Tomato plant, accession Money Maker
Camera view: tilt-top (135 deg); turntable rotation: 180 degrees
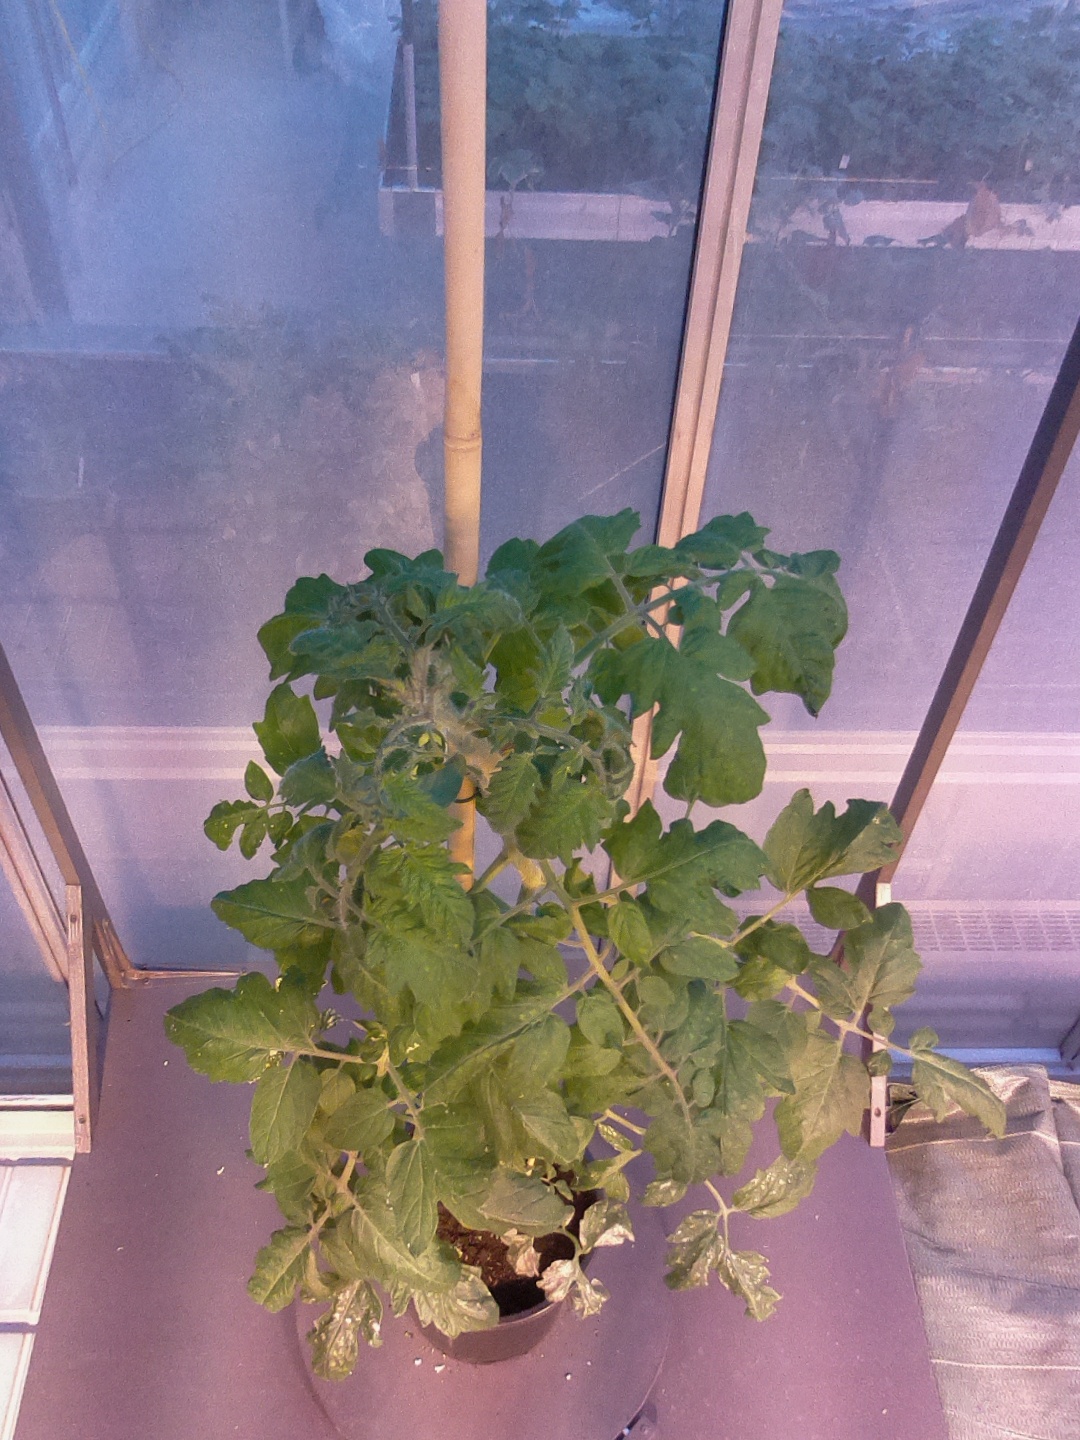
BBCH growth stage 60: First flowers open